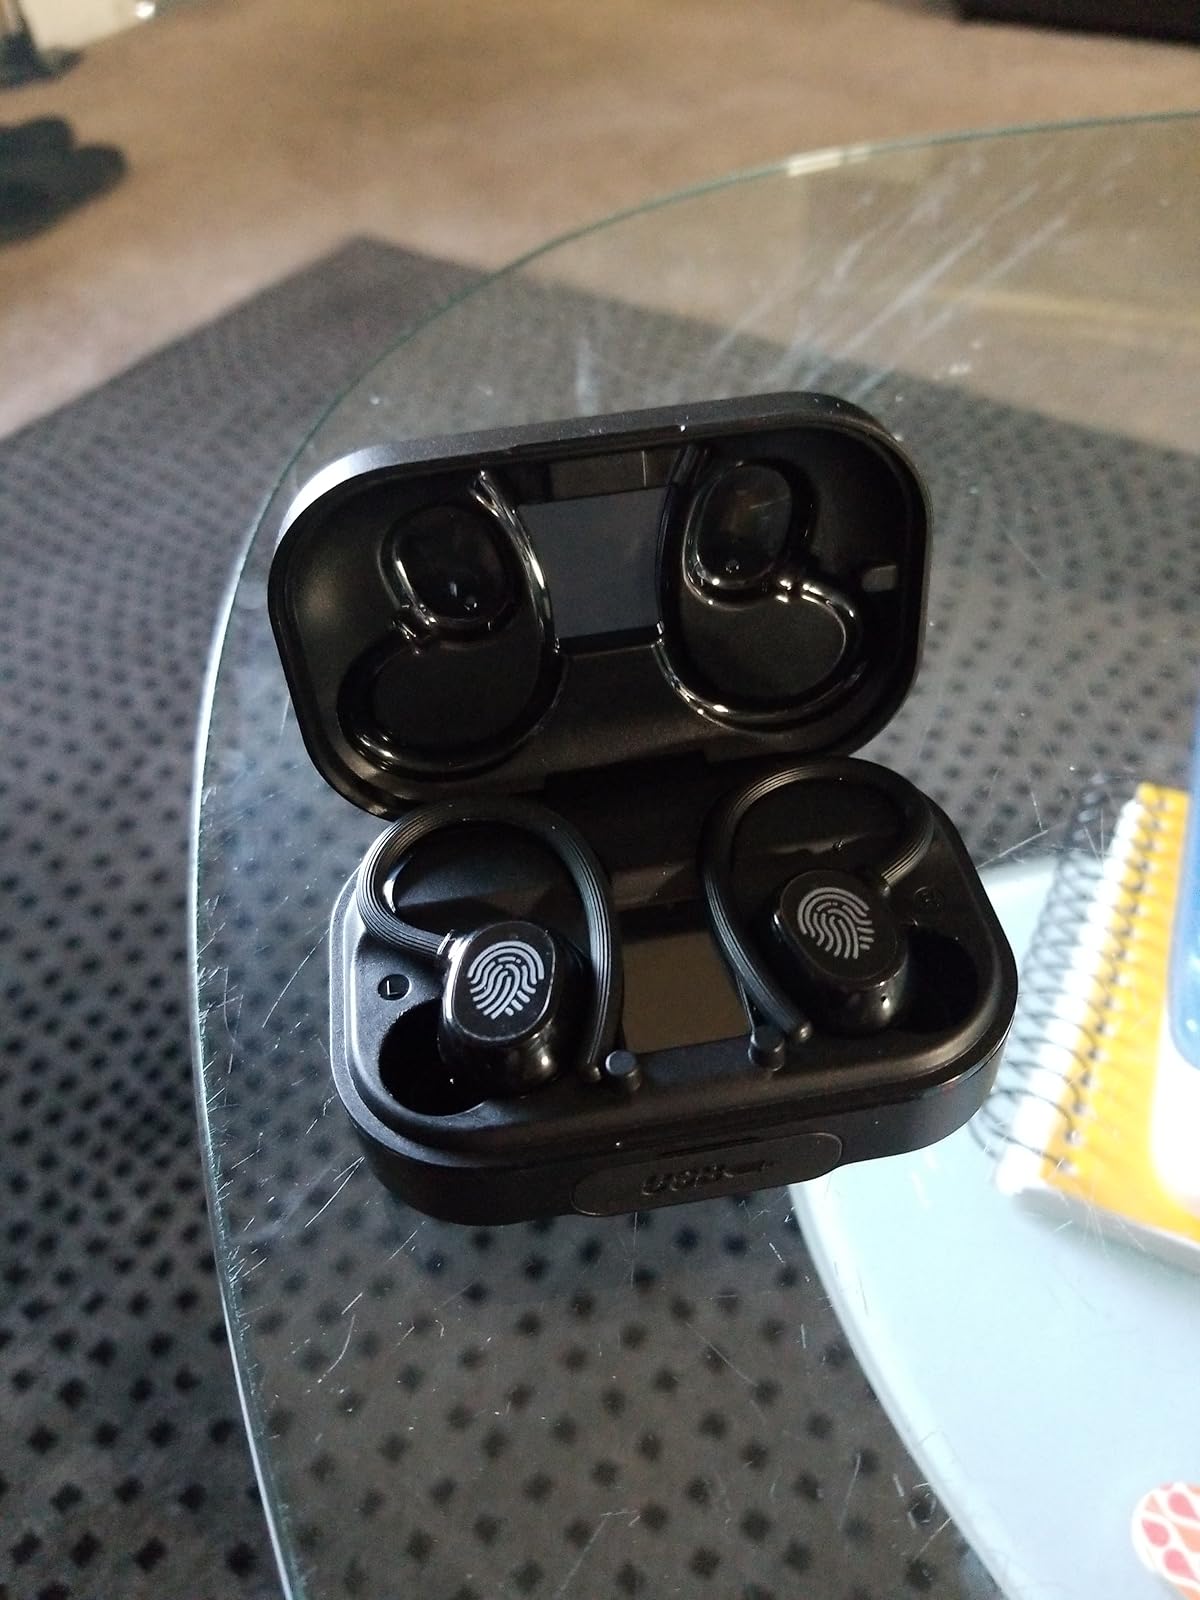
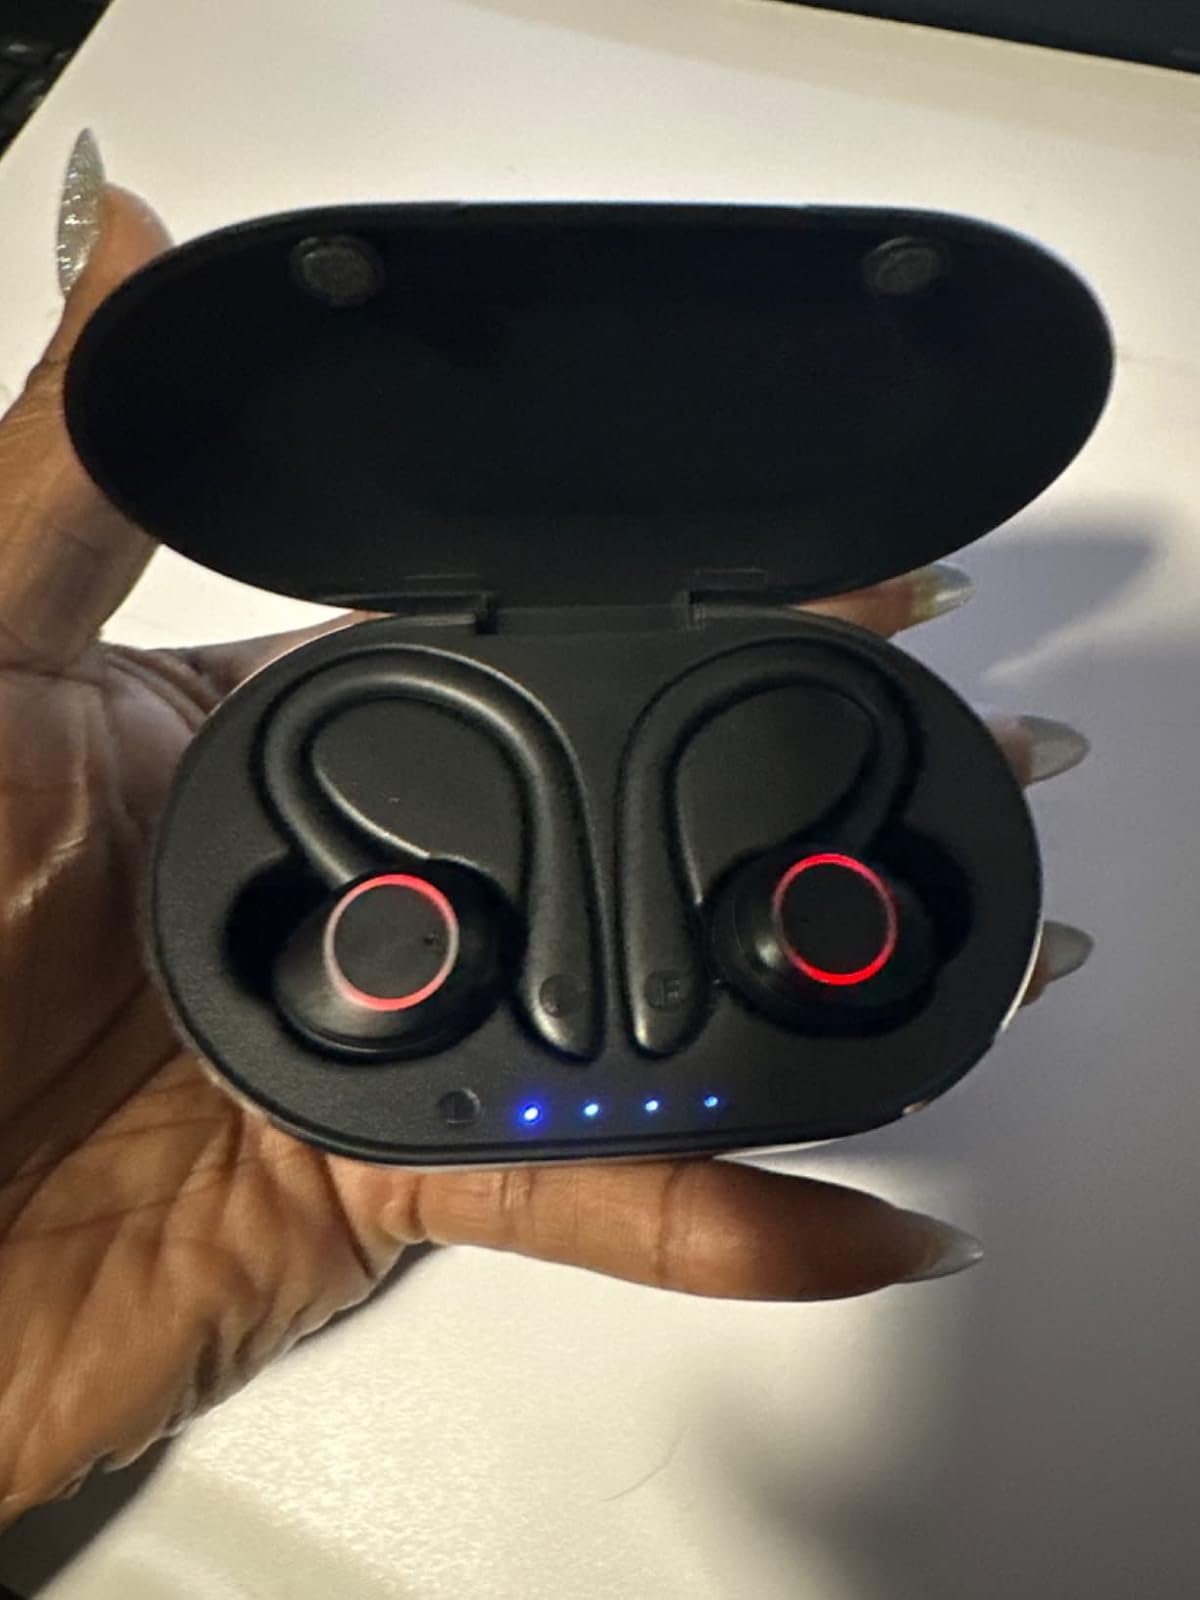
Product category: earbuds
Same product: no